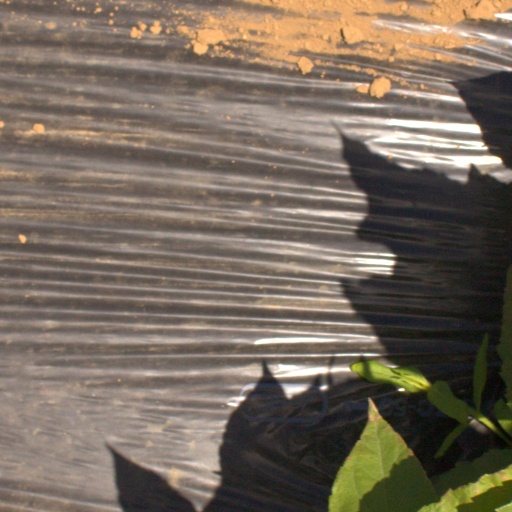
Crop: Jerusalem artichoke